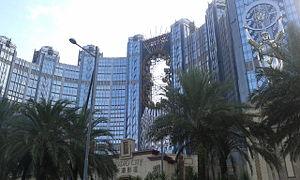
Studio City est un gratte-ciel de 152 mètres de hauteur construit à Macao dans l'arrondissement de Cotai en Chine de 2013 à 2015.
Depuis la construction de la Fortune Tower en 1986, près de 200 gratte-ciel ont été construits à Macao en Chine notamment pour accueillir les millions de touristes qui viennent jouer dans les casinos.